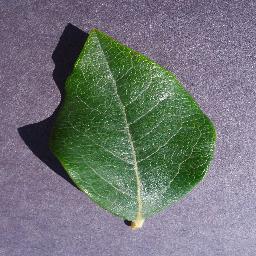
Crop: blueberry
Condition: healthy